Roy Ascott

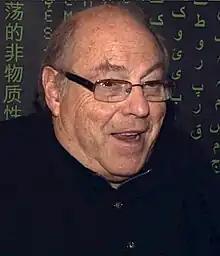
Ascott in 2012

Roy Ascott FRSA (born 26 October 1934) is a British artist, who works with cybernetics and telematics on an art he calls technoetics by focusing on the impact of digital and telecommunications networks on consciousness. Since the 1960s, Ascott has been a practitioner of interactive computer art, electronic art, cybernetic art and telematic art.